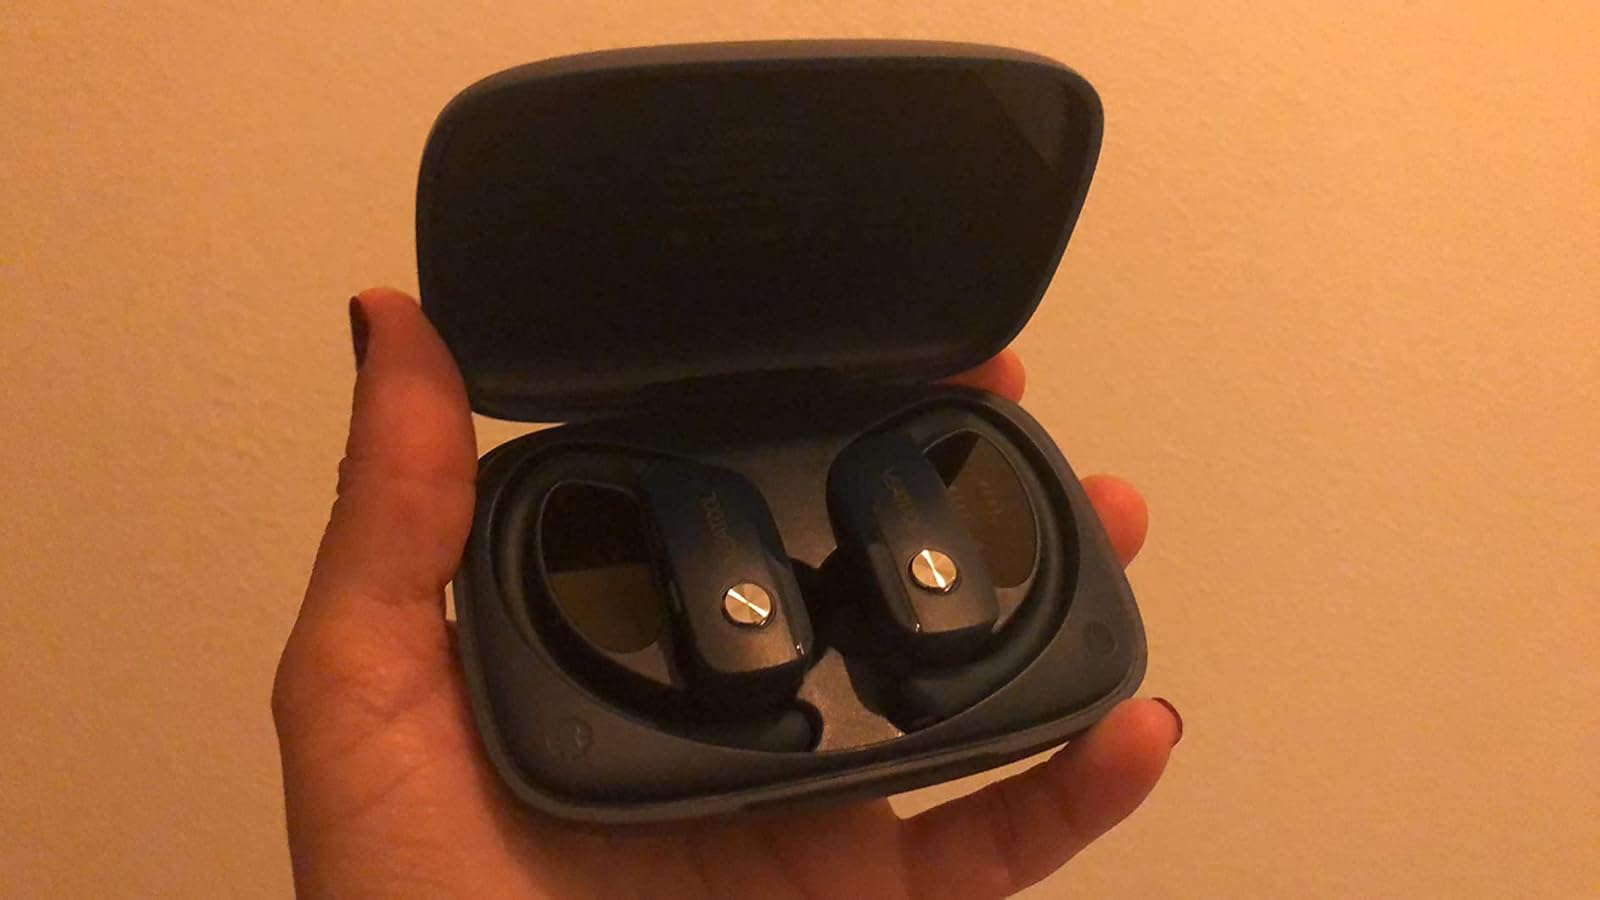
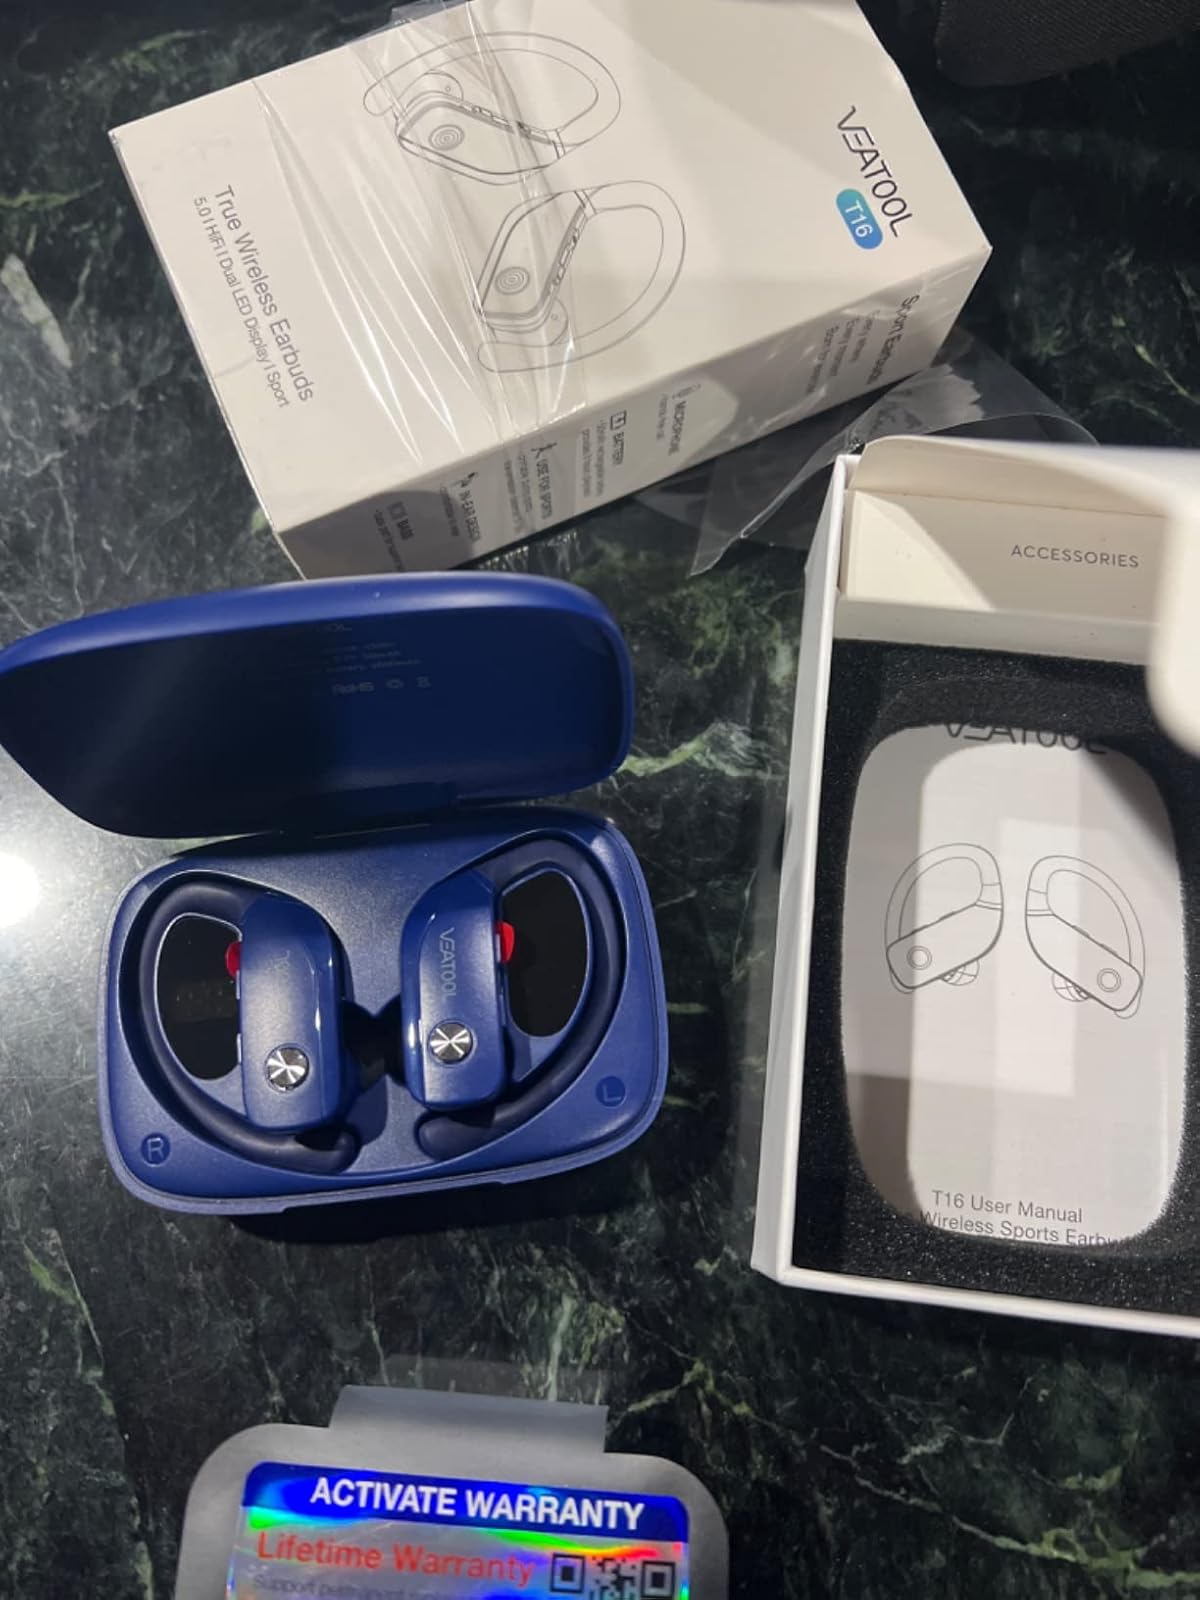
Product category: earbuds
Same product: no